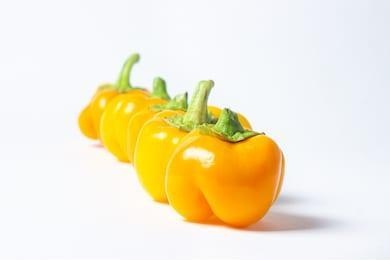
Label: capsicum